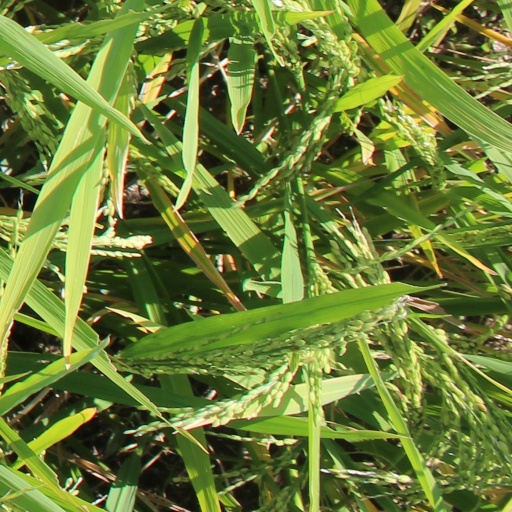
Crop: rice